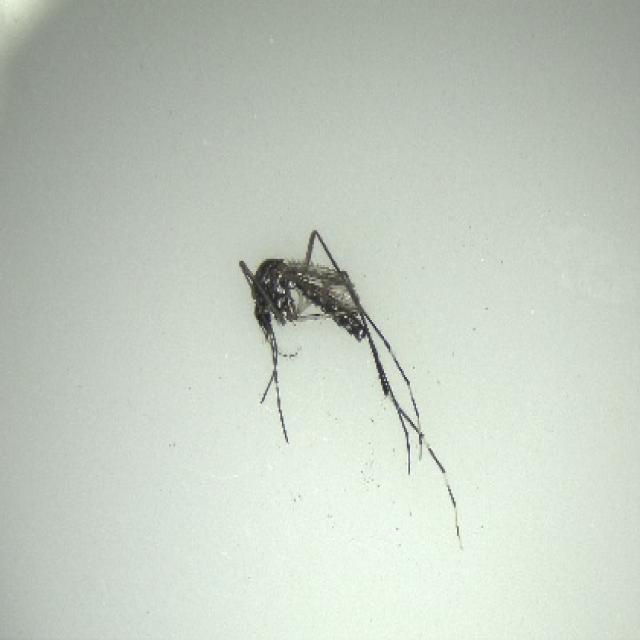
Species: aedes_albopictus